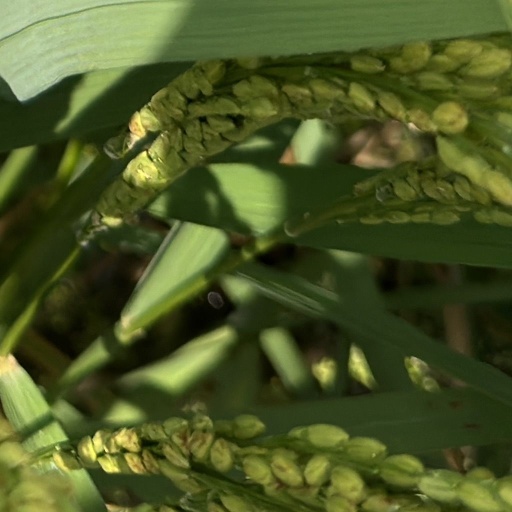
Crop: rice